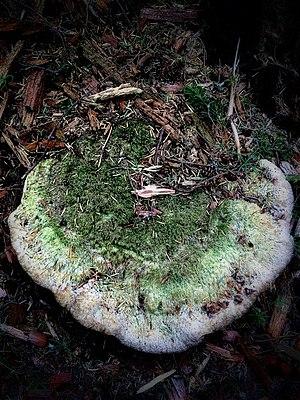
Les macromycètes ou macrochampignons sont des champignons dont la fructification est visible à l'œil nu. Ils s'opposent en cela aux micromycètes ou microchampignons qui ne peuvent être observé qu'au microscope, comme les levures ou les moisissures. Il s'agit d'une notion vague, aux limites peu claires, et qui ne recouvre aucune réalité évolutive ou taxinomique tangible. Elle est souvent utilisée pour désigner de manière savante les « champignons » de la langue courante, c'est-à-dire ceux susceptibles d'être récoltés pour l'alimentation ou d'autres usages.